UEFA Conference League

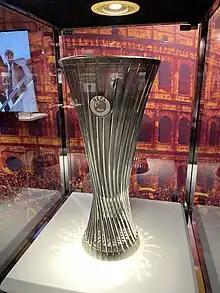
The UEFA Conference League trophy on display in Rome

UEFA had reportedly considered adding a third-tier competition since at least 2015, believing that a bottom-level tournament could act as a means of giving clubs from lower-ranked UEFA member countries a chance of progressing beyond their customary elimination from the Champions League and Europa League. In mid-2018, talk of an announcement intensified, with news sources claiming an agreement had already been reached for the competition to be launched and that the 48-team Europa League group stage would be split in two, with the lower half forming the nucleus of what would be the new event.